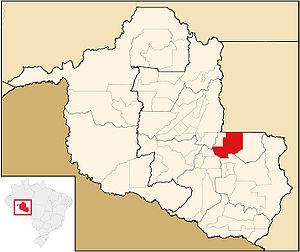
Cacoal est une ville brésilienne de l'est de l'État du Rondônia. Sa population était estimée à 76 422 habitants en 2006. La municipalité s'étend sur 3 793 km².